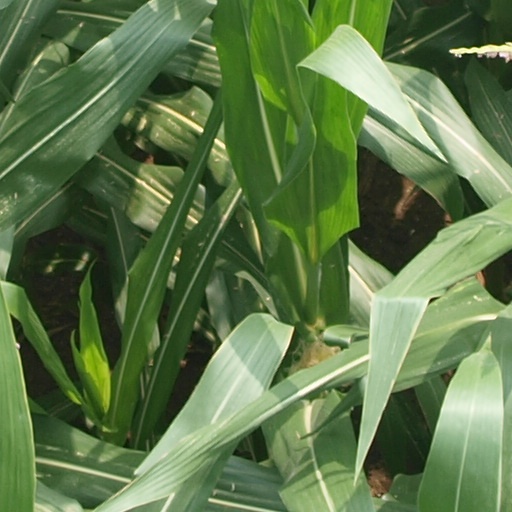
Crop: maize; corn